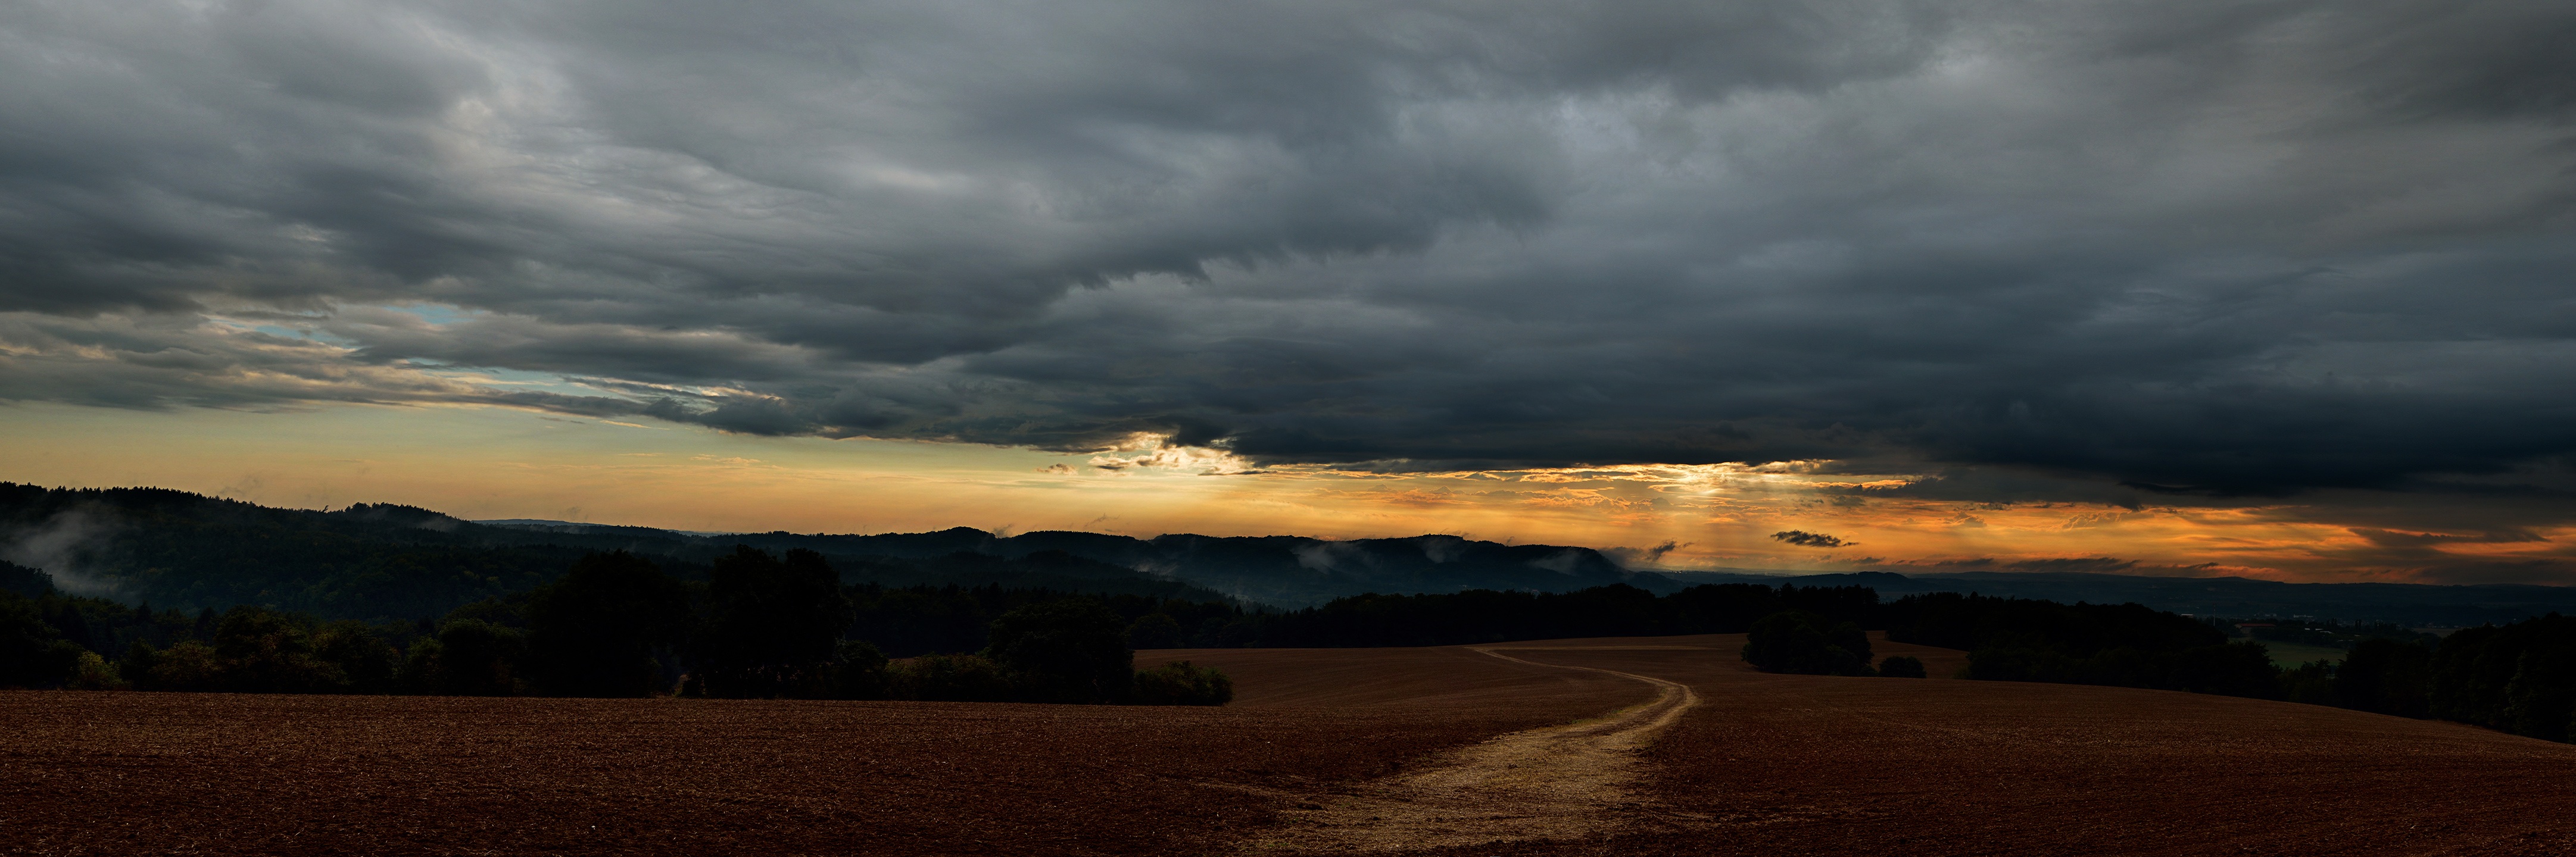
landscape, nature, path, horizon, mountain, cloud, sky, sunrise, sunset, field, prairie, morning, hill, dawn, atmosphere, panorama, dusk, evening, weather, storm, darkness, plain, rainy, thunderstorm, meteorological phenomenon, atmospheric phenomenon, vysker